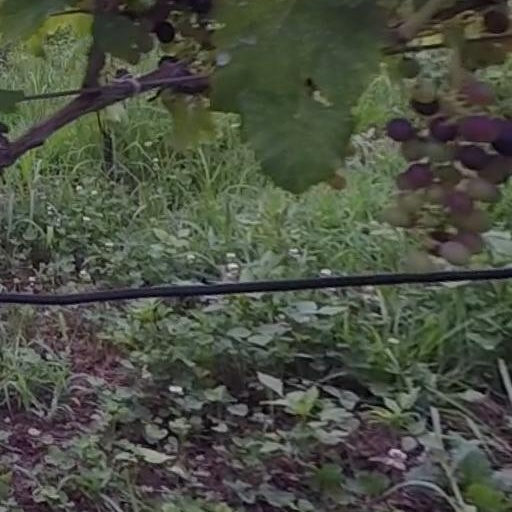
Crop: grape